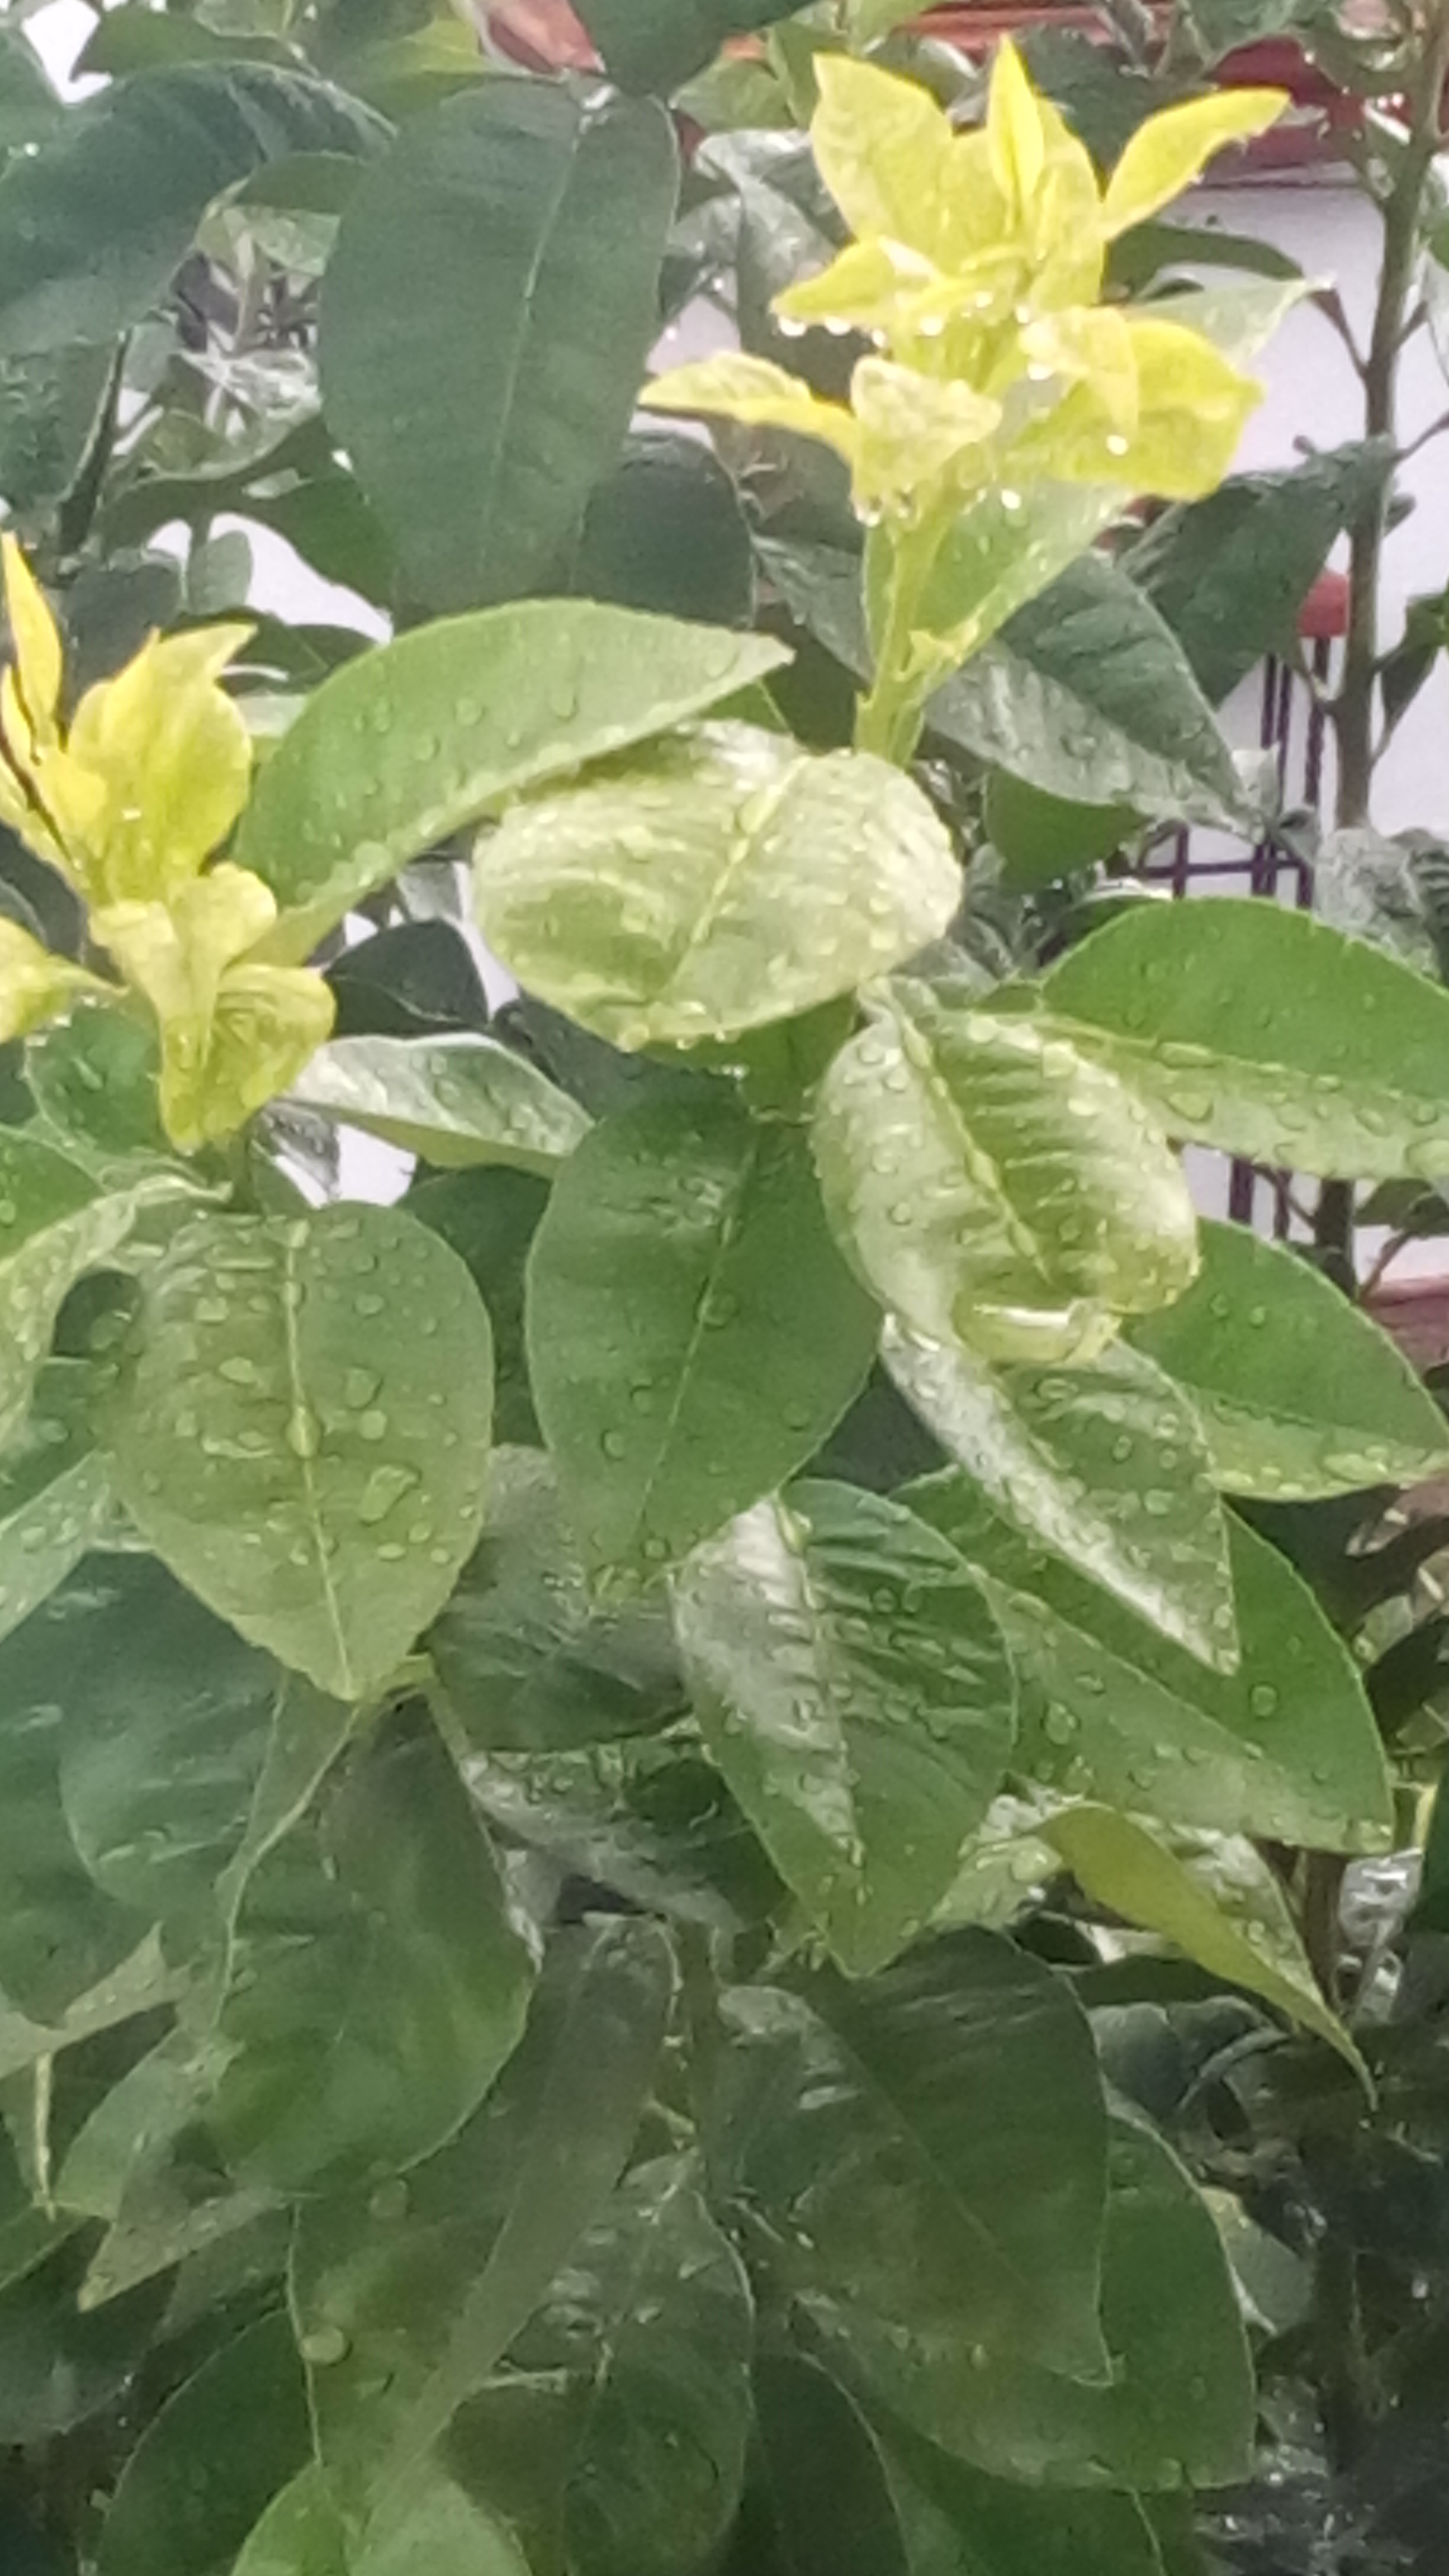
plantas, hojas, lluvia, flower, flowering plant, leaf, plant, tree, houseplant, anthurium